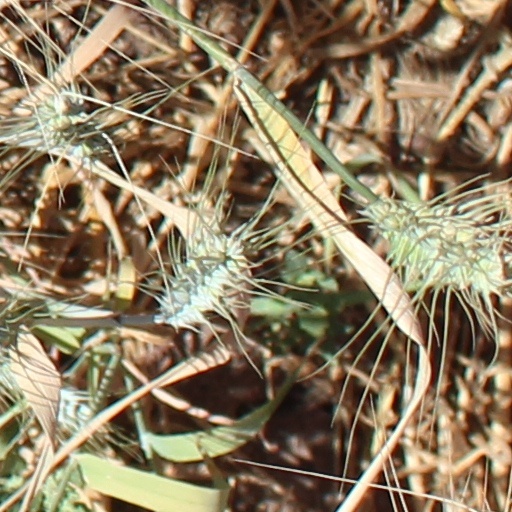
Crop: wheat